Yam (vegetable)

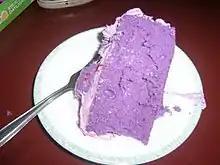
A piece of cake made with ube (purple yam; Philippines)

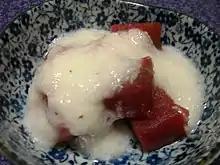
"Yamakake", Japanese dish prepared from "tororo" ("D. polystachya") and "maguro" (tuna)

In the Philippines, the purple "ube" species of yam ("D. alata"), is eaten as a sweetened dessert called "ube halaya", and is also used as an ingredient in another Filipino dessert, "halo-halo". It is also used as a popular ingredient for ice cream.